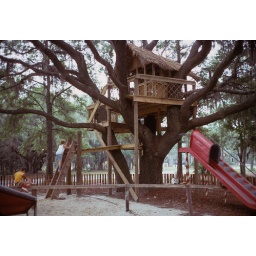
Children climb the ladder to this newly constructed tree house at the Harbor Town playground in Sea Pines Plantation